Sanctuary of Maria Santissima dell'Alto

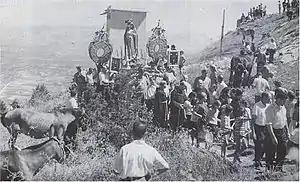
Procession in honour of Our Lady of the Height (at about 1960).

The building was about 17 metres long and 7 metres large, with its entrance towards east and the bell tower above it; inside there were two altars, one turned towards the entrance door, with Jesus’ image, and the other towards south, with the icon of "Our Lady of the Height".